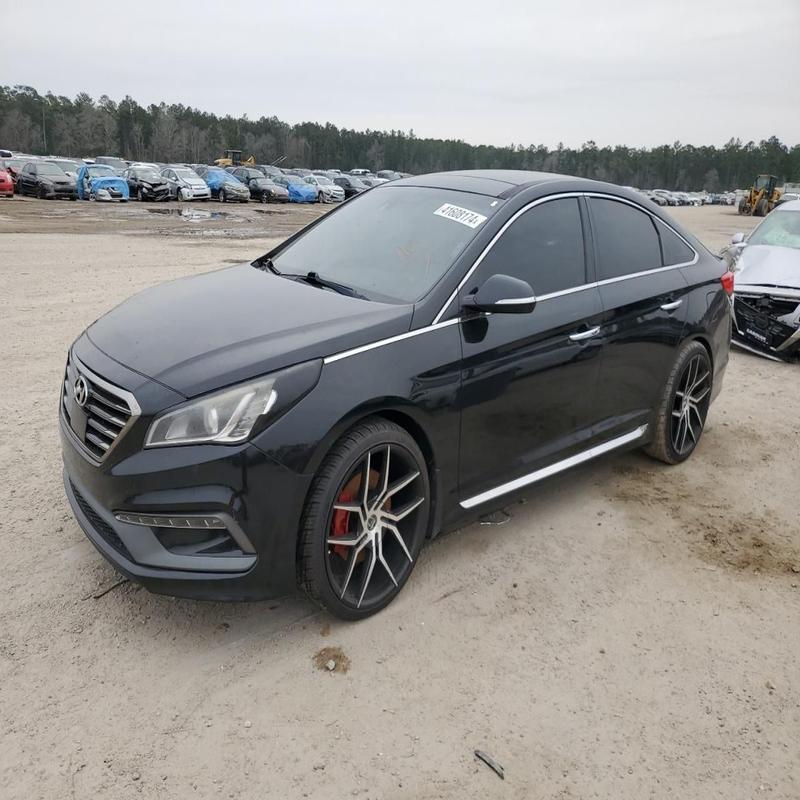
Aucun dommage détecté.
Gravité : aucun